Historiography of Switzerland

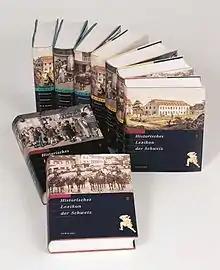

When Bernese historians Gottlieb Emanuel Haller and Uriel Freudenberger first publicly questioned the historicity of William Tell, they triggered a political scandal and caused tensions between Bern and Tell's traditional home state, Uri. Their 1760 book "Der Wilhelm Tell. Ein dänisches Mährgen", in which they showed the Tell saga to be an adaptation of a Danish legend, was banned and burnt in public. The first comprehensive historiography was Gottlieb Emanuel Haller's six-volume "Bibliothek der Schweizergeschichte" (1785–88).